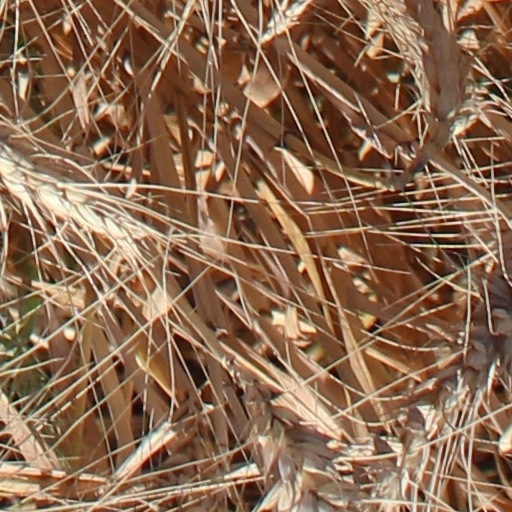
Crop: wheat